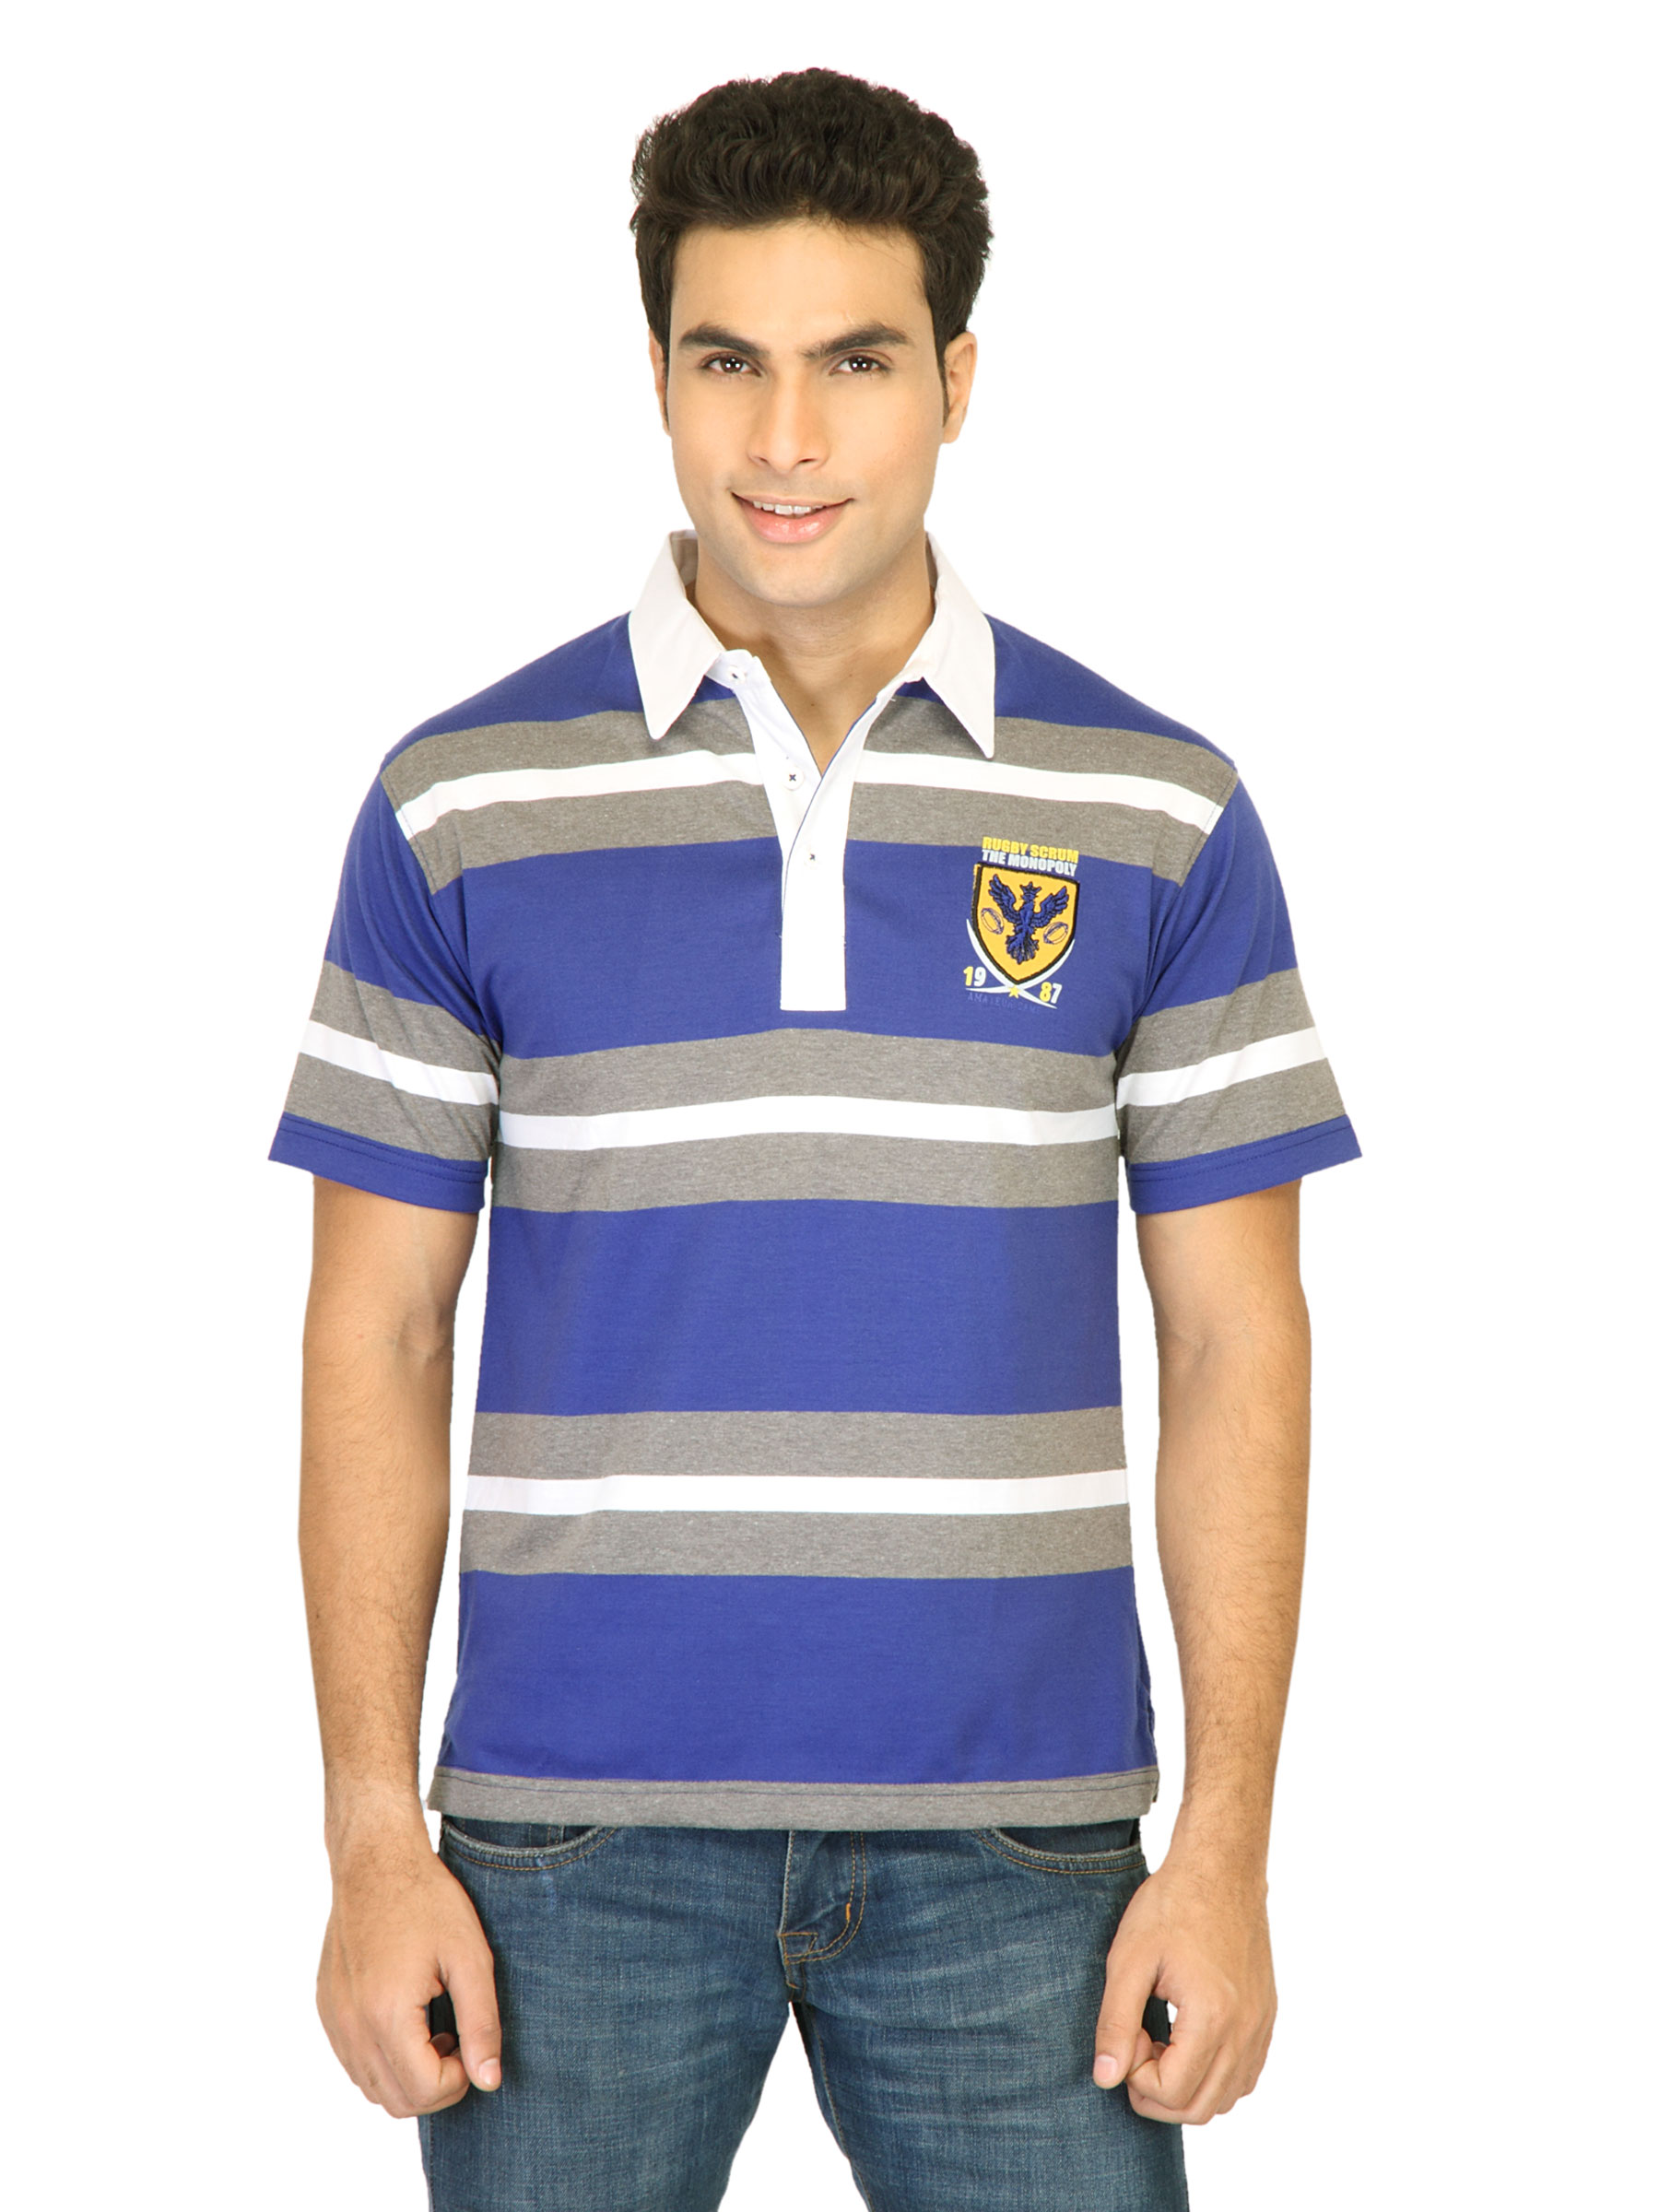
Classic Polo Men Rugby Scrum Blue Tshirts
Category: Apparel / Topwear / Tshirts
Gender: Men
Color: Blue
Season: Fall 2011
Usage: Casual